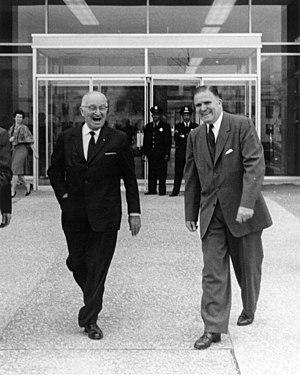
Le siège de la NASA abrite la direction de l'agence spatiale civile américaine et est situé dans la capitale du pays, à Washington.